Paul Gallagher (footballer)

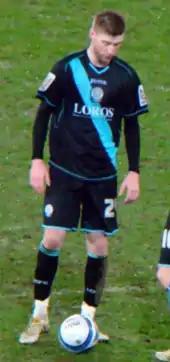
Gallagher playing for Leicester City in 2010

On 21 August 2009, Gallagher signed a three-year deal with Leicester City for an undisclosed fee. Handed the number 24 shirt, Gallagher was "delighted to be here and can't wait to get started." He scored his first two goals for Leicester in a 2–0 win over Crystal Palace on 20 October 2009, coming on as a half-time substitute for Lloyd Dyer. Gallagher failed to score for 17 games before bagging a hat-trick and assisting a goal in a 5–1 win over Scunthorpe United on 13 February 2010. Leaving the field to a standing ovation 7 minutes from the final whistle, it was his first ever professional hat-trick. On 27 February, Gallagher scored from a free-kick in a 3–0 win over Nottingham Forest. His fine form earned him the Championship Player of the Month award for February.